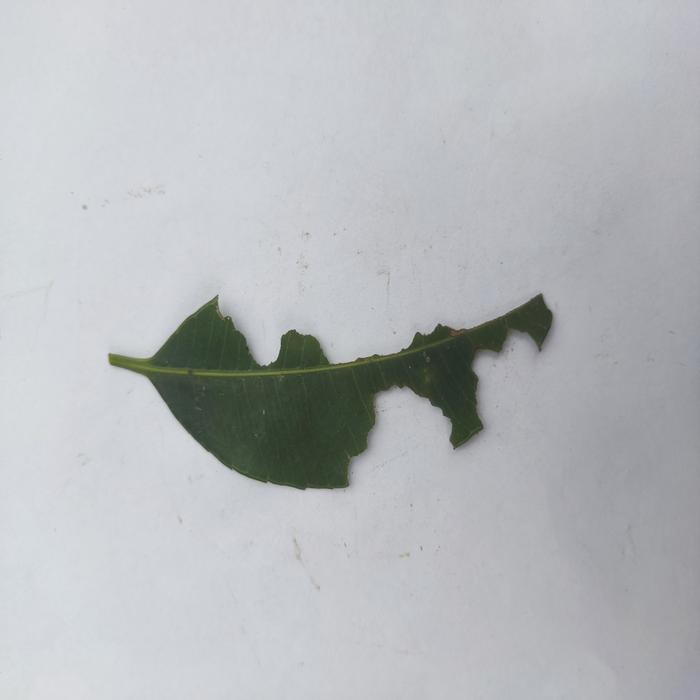
Crop: Hog Plum
Leaf condition: Caterpillars_Infestation